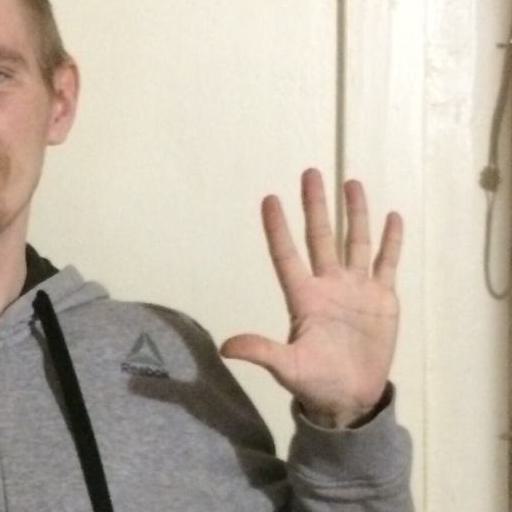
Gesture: palm